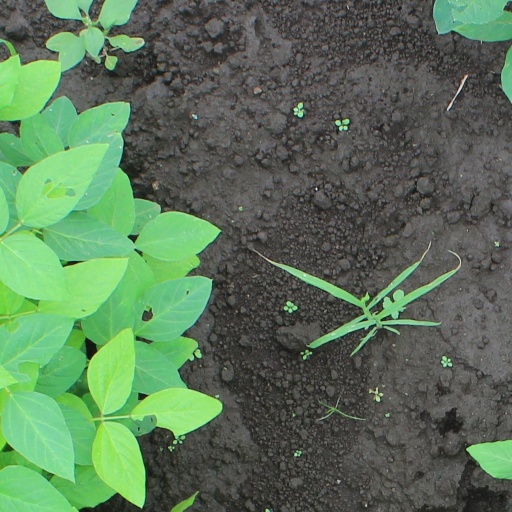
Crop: soybean